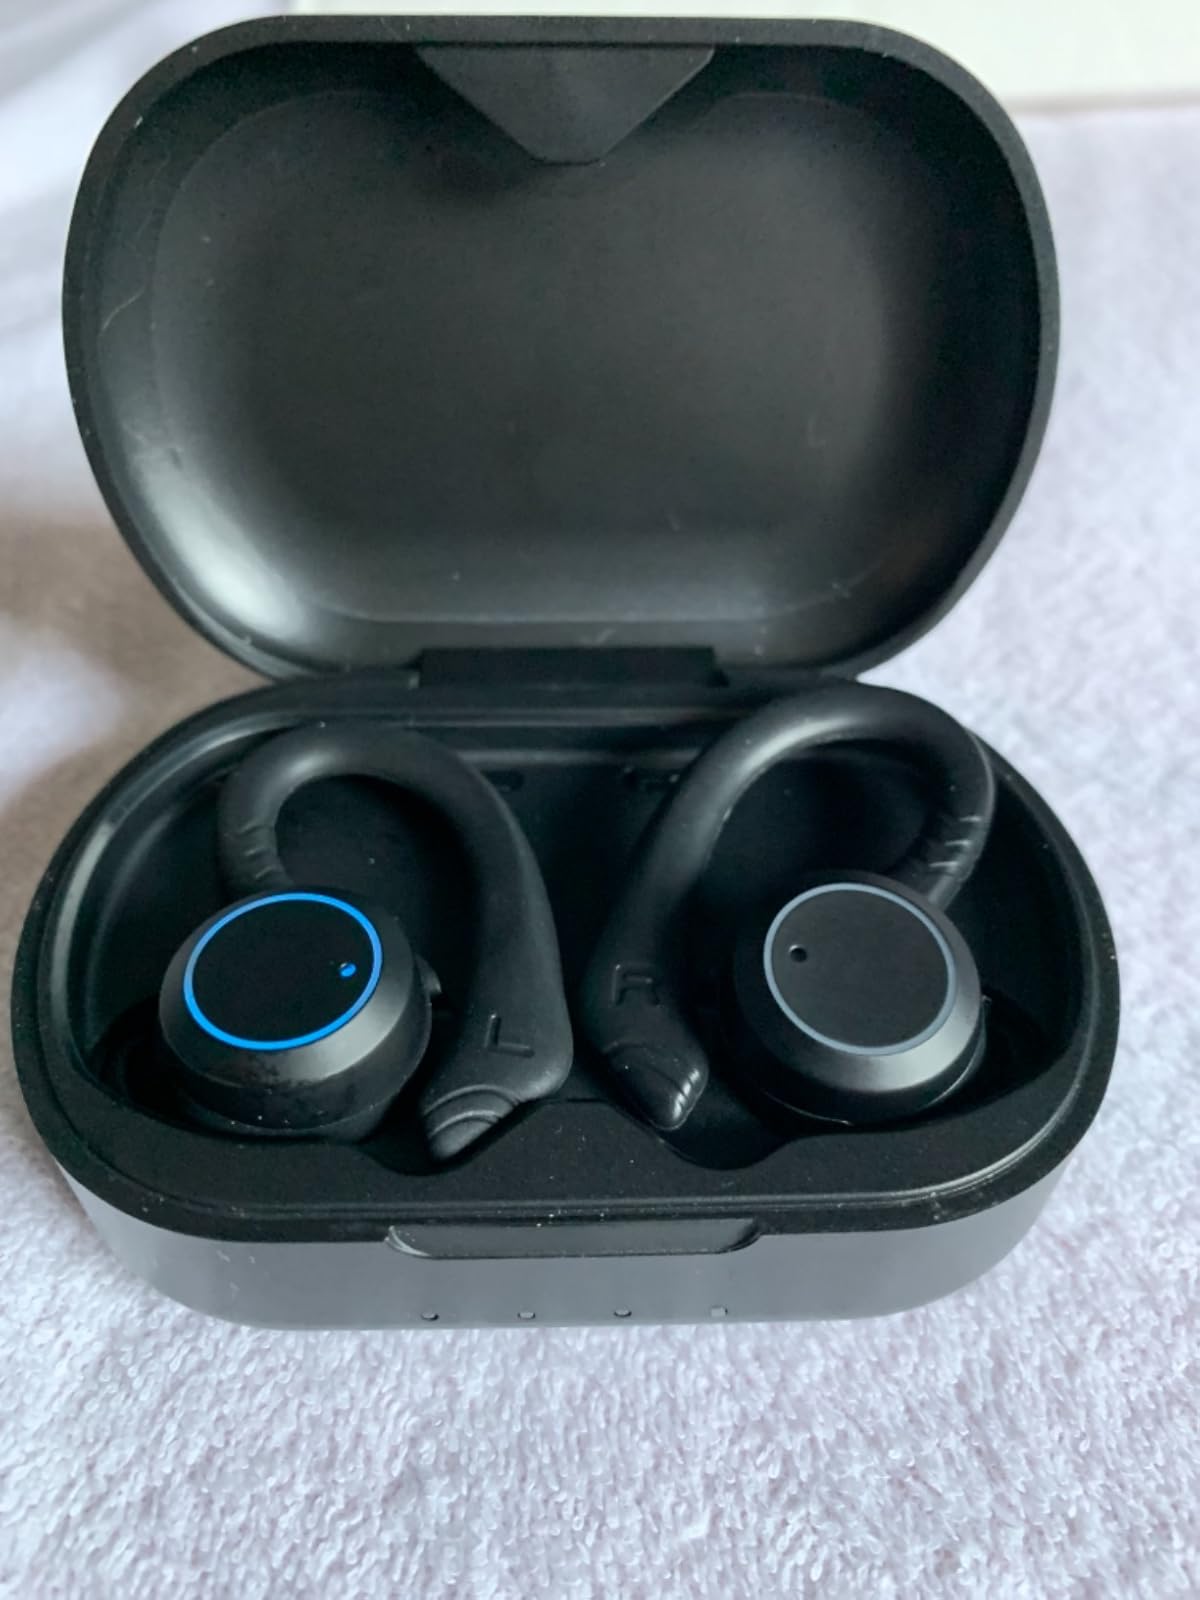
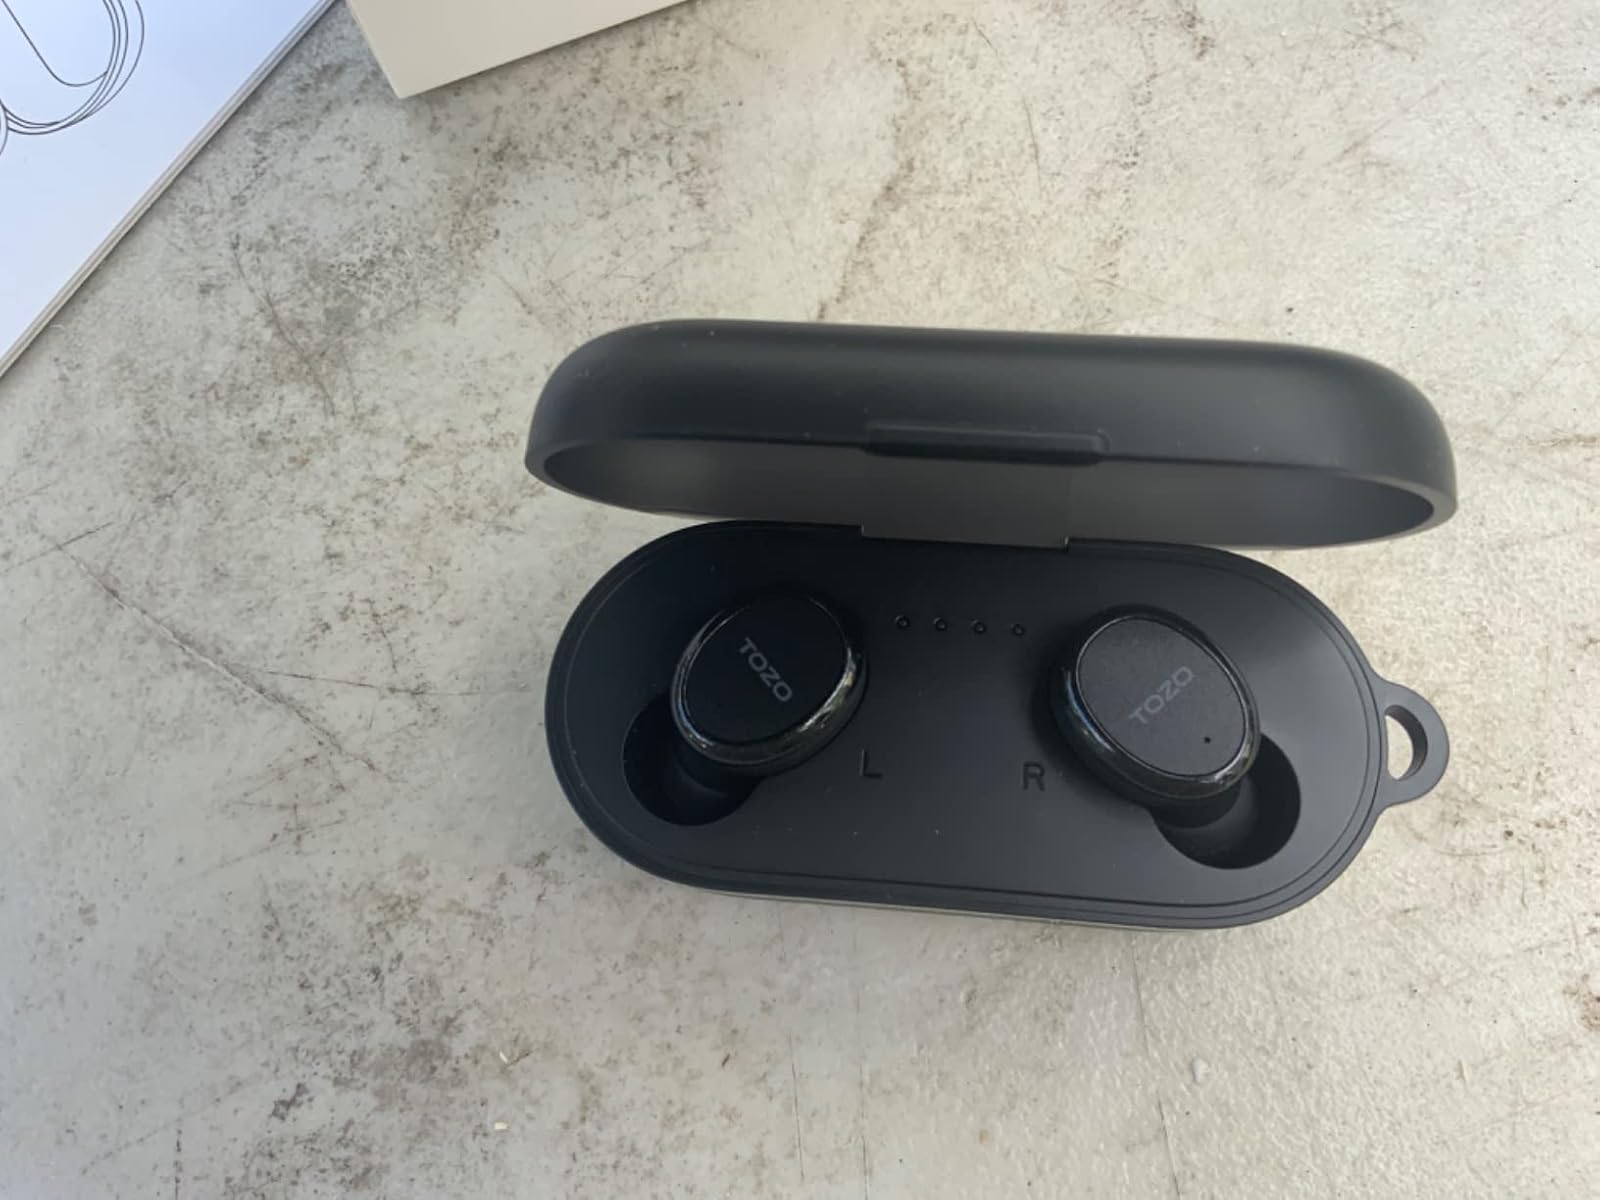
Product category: earbuds
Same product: no